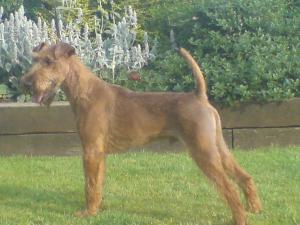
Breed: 207-n000036-Irish_terrier